Franklin D. Roosevelt

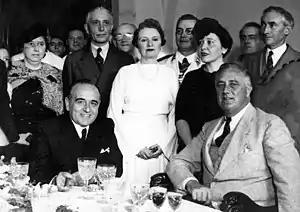
Roosevelt with Brazilian president Getúlio Vargas and other dignitaries in Brazil, 1936

Roosevelt sought to build support for a political comeback in the 1922 elections, but his career was derailed by an illness. It began while the Roosevelts were vacationing at Campobello Island in August 1921. His main symptoms were fever; symmetric, ascending paralysis; facial paralysis; bowel and bladder dysfunction; numbness and hyperesthesia; and a descending pattern of recovery. Roosevelt was left permanently paralyzed from the waist down and was diagnosed with polio. A 2003 study strongly favored a diagnosis of Guillain–Barré syndrome, but historians have continued to describe his paralysis according to the initial diagnosis.